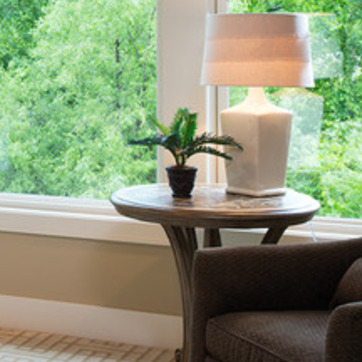
Material: ceramic